Plug-in electric vehicles in Canada

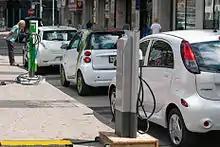
Several electric cars charging in downtown Toronto. From farthest to closest, a Nissan Leaf, a Smart ED, and a Mitsubishi i MiEV.

In January 2009, Hydro-Québec and Mitsubishi signed an agreement to test 50 i-MiEV, at the time, the largest pilot test of electric cars in Canada ever. The test's goal was to allow a better understanding of winter usage of the technology. BC-Hydro and Mitsubishi had previously tested a three-vehicle fleet in British Columbia. In October 2010, Transport Canada and Mitsubishi Motor Sales of Canada announced a partnership to test the Mitsubishi i-MiEV. Transport Canada's ecoTECHNOLOGY for Vehicles (eTV) Program tested two i-MiEVs in government facilities and in a variety of real-world conditions. This program aim was to evaluate the i-MiEV road performance and range. Retail sales of the i-MiEV began in December 2011,